List of equipment of the British Army

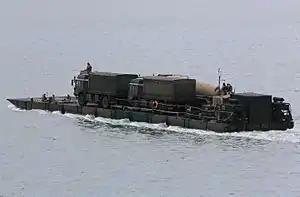
Mexeflote

The Supacat ATMP is a lightweight 6×6 used by 16 Air Assault Brigade Combat Team. It can carry up to 8 troops with a standard NATO pallet of stores and ammunition.